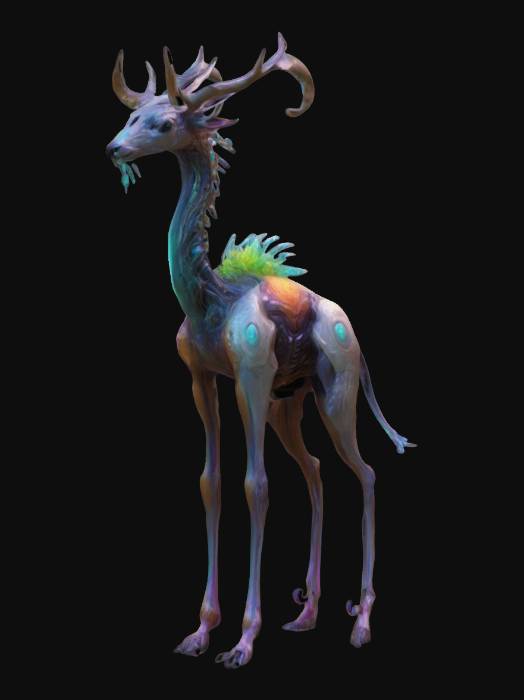
미적 점수 (1~10점): 8